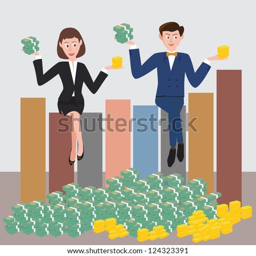
business people with banknotes and solid gold bars in hands , and a financial background .